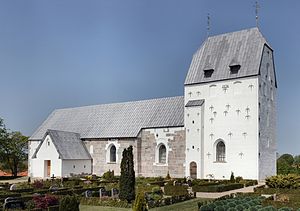
Stepping Kirke
Stepping Kirke
Stepping Kirke set fra syd
Stepping Kirke blev bygget i år 1100 og ligger centralt i Stepping på Langfort 4. Kirkens prædikestol er fra 1588 og er den ældste i Sønderjylland.